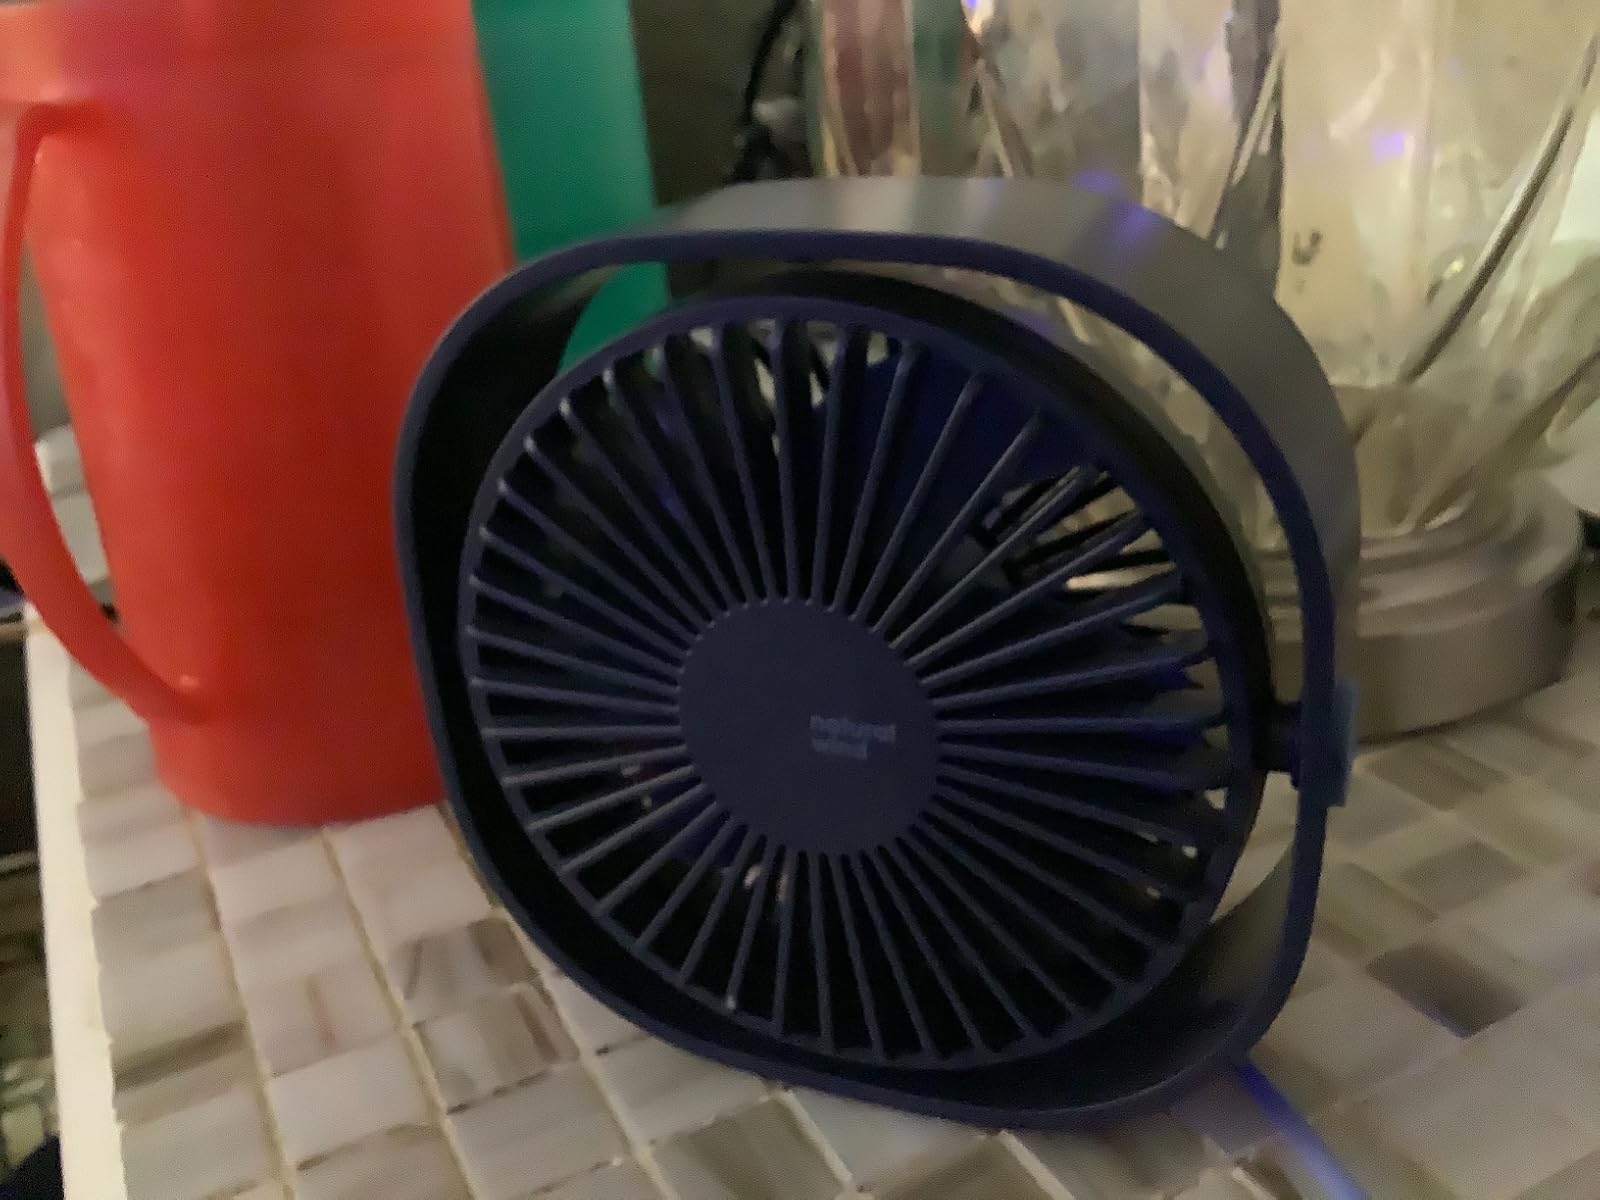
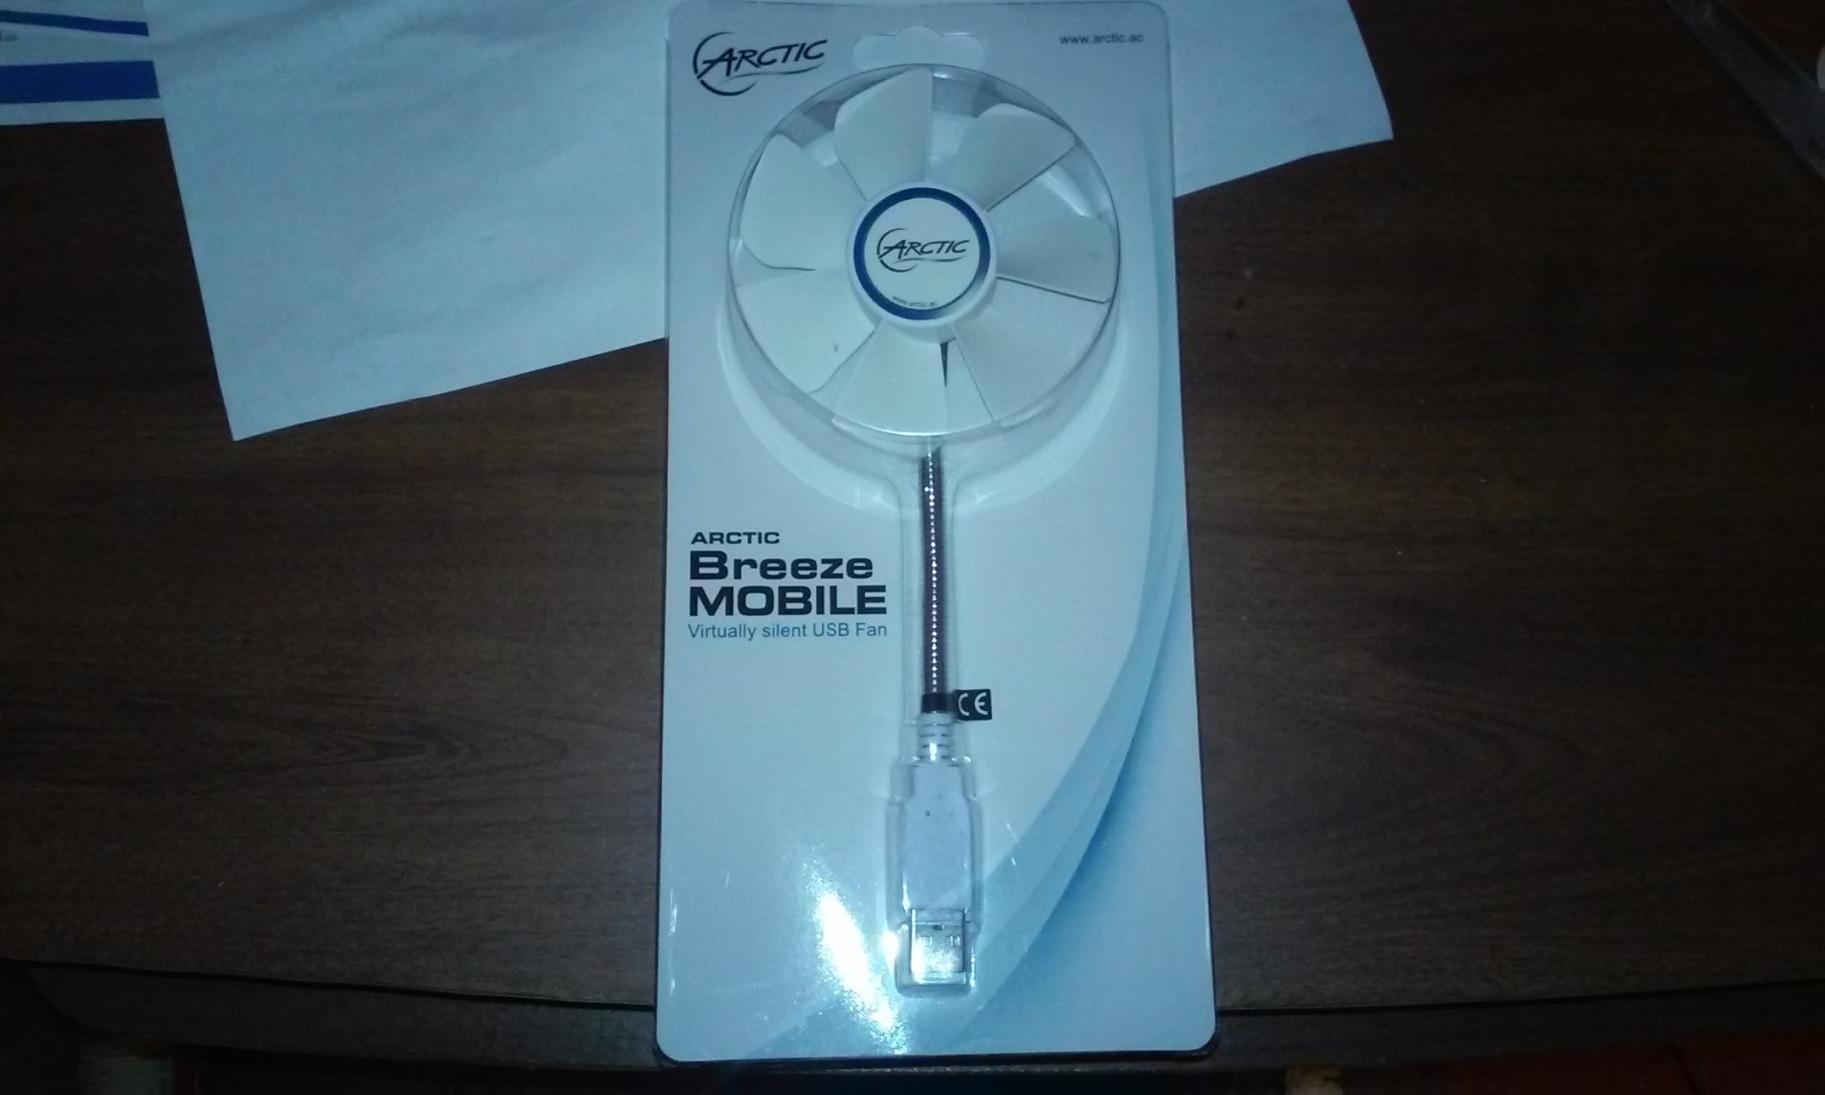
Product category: fan
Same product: no